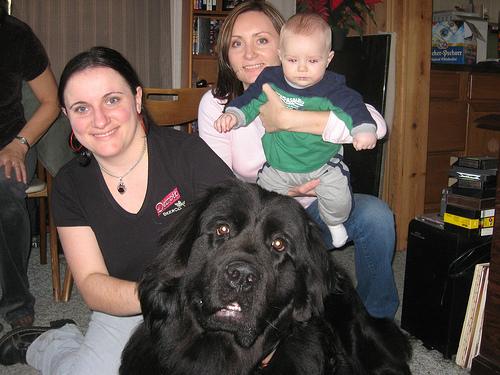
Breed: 215-n000031-Newfoundland